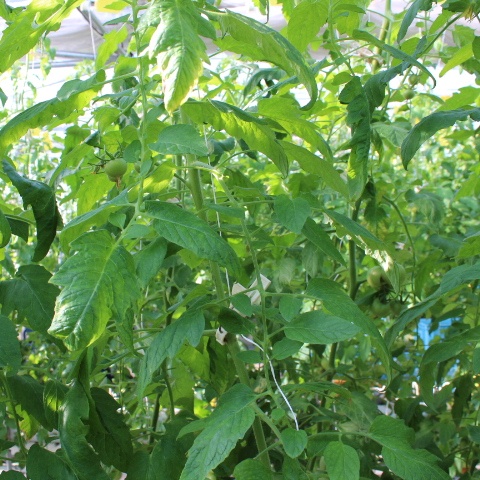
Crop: tomato